List of colonial governors of Massachusetts

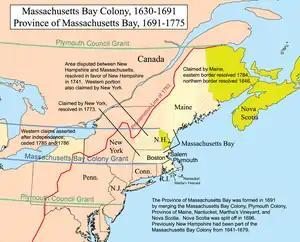
See caption for details.

The territory of the Commonwealth of Massachusetts, one of the fifty United States, was settled in the 17th century by several different English colonies. The territories claimed or administered by these colonies encompassed a much larger area than that of the modern state, and at times included areas that are now within the jurisdiction of other New England states or of the Canadian provinces of New Brunswick and Nova Scotia. Some colonial land claims extended all the way to the Pacific Ocean.